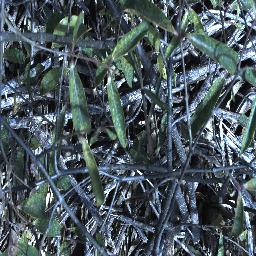
Label: rubber_vine